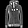
Label: Coat